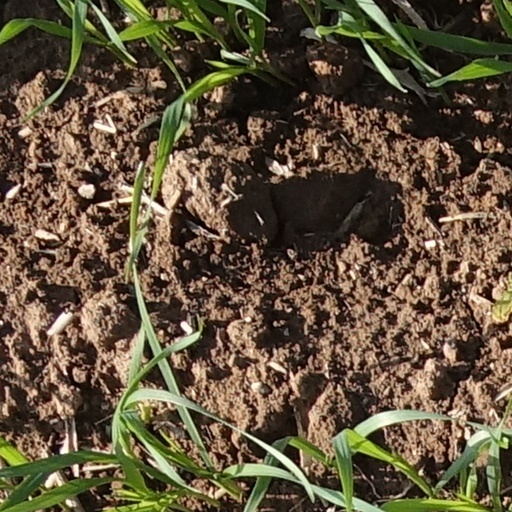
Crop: wheat